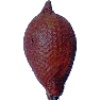
Label: salak